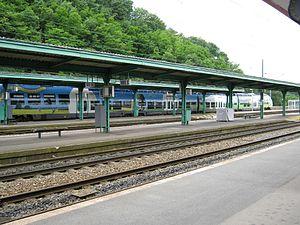
Gare de Chalindrey TER a quai
La gare de Culmont - Chalindrey est une gare ferroviaire française de la ligne de Paris-Est à Mulhouse-Ville, située sur les territoires des communes de Chalindrey et de Culmont, dans le département de la Haute-Marne, en région Grand Est.